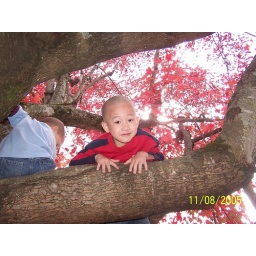
Gatlinburg- Dash in the very red tree